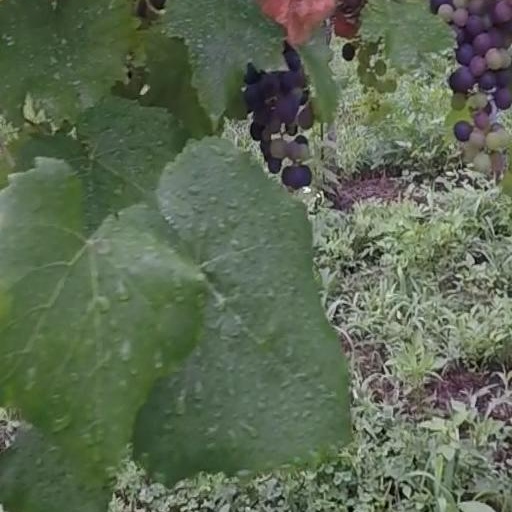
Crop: grape